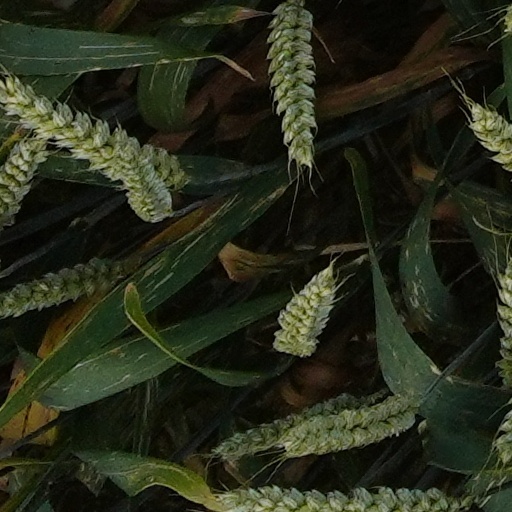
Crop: wheat